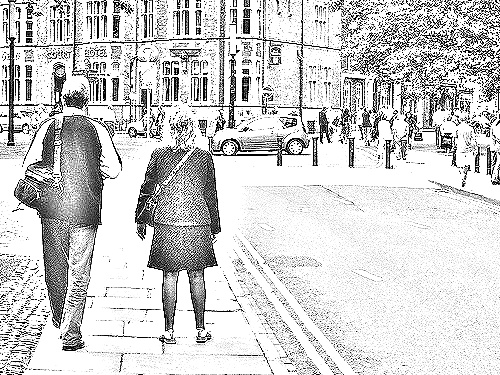
Portrait style: Sketch Portrait